6th Parliament of Elizabeth I

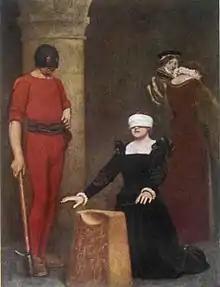
Execution of Mary, Queen of Scots

By the 12 October 1586 a joint petition from both Houses of Parliament had been presented calling for Mary Stuart's execution. Elizabeth stalled as long as possible but finally signed the death warrant on 1 February 1587. Even then she belatedly attempted to call it back but by then Mary had been executed at Fotheringhay Castle on 8 February 1587.